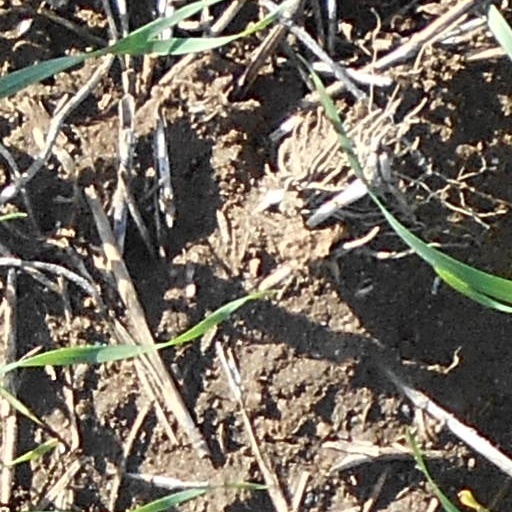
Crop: wheat